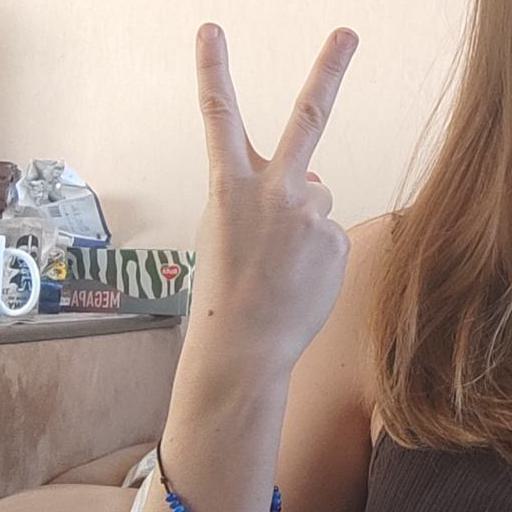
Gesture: peace_inverted